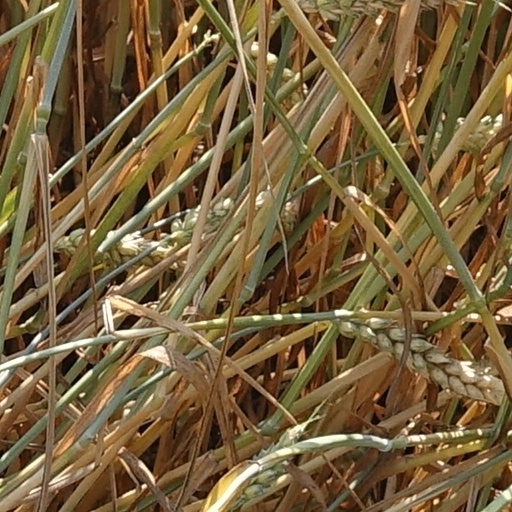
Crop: wheat